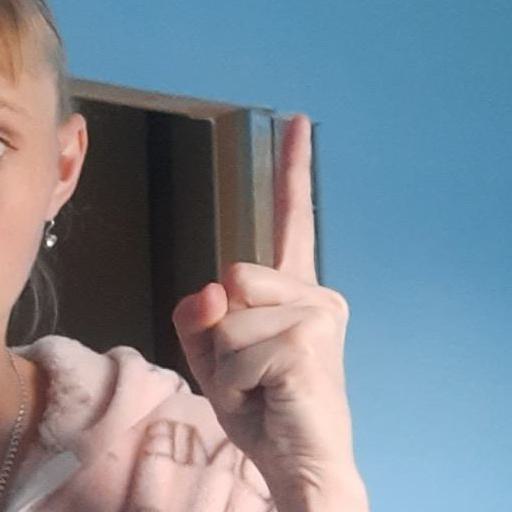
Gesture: one